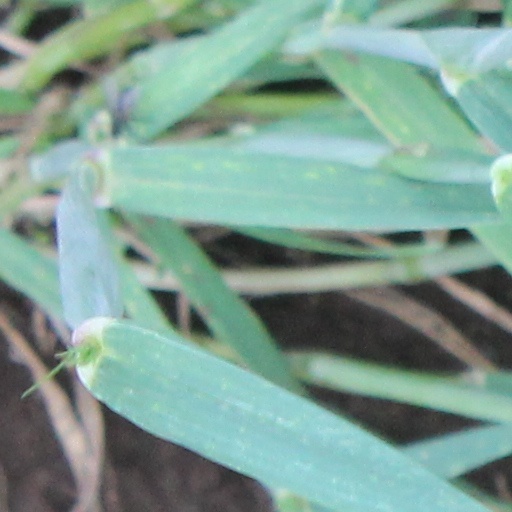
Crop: wheat